Willow Springs Lake

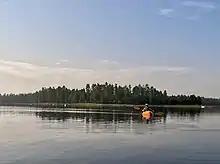
Willow Springs Lake is a popular destination for kayaking

The lake is well developed, having 26 maintained campsites at "Sinkhole Campground", barrier-free toilets, two picnic ramadas, two boat benches, and paved boat ramp access located on the west side of the lake at the main access point. Willow Springs Lake is accessible via paved Forest Road 149 from April through November. From December through March, the lake freezes over and is inaccessible for vehicles. The lake can also be accessed via a dirt road to "Sardine Point" between the two arms of the lake, or by hiking to the upper ends of the two arms from SR 260.